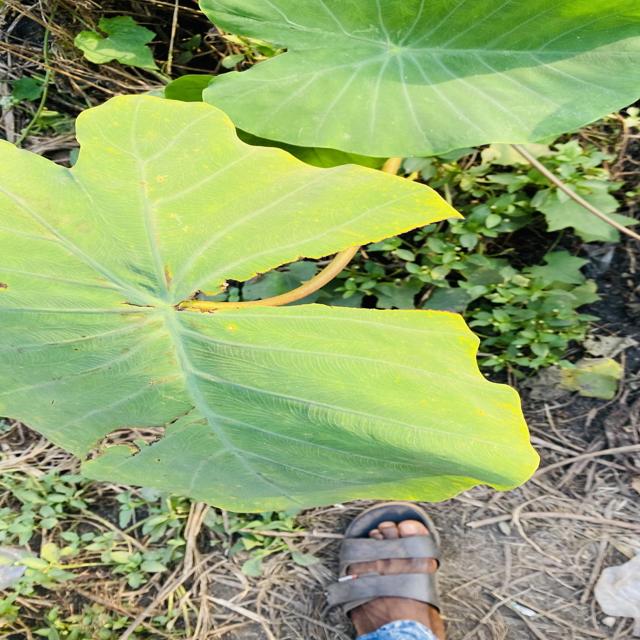
Label: Late_Blight